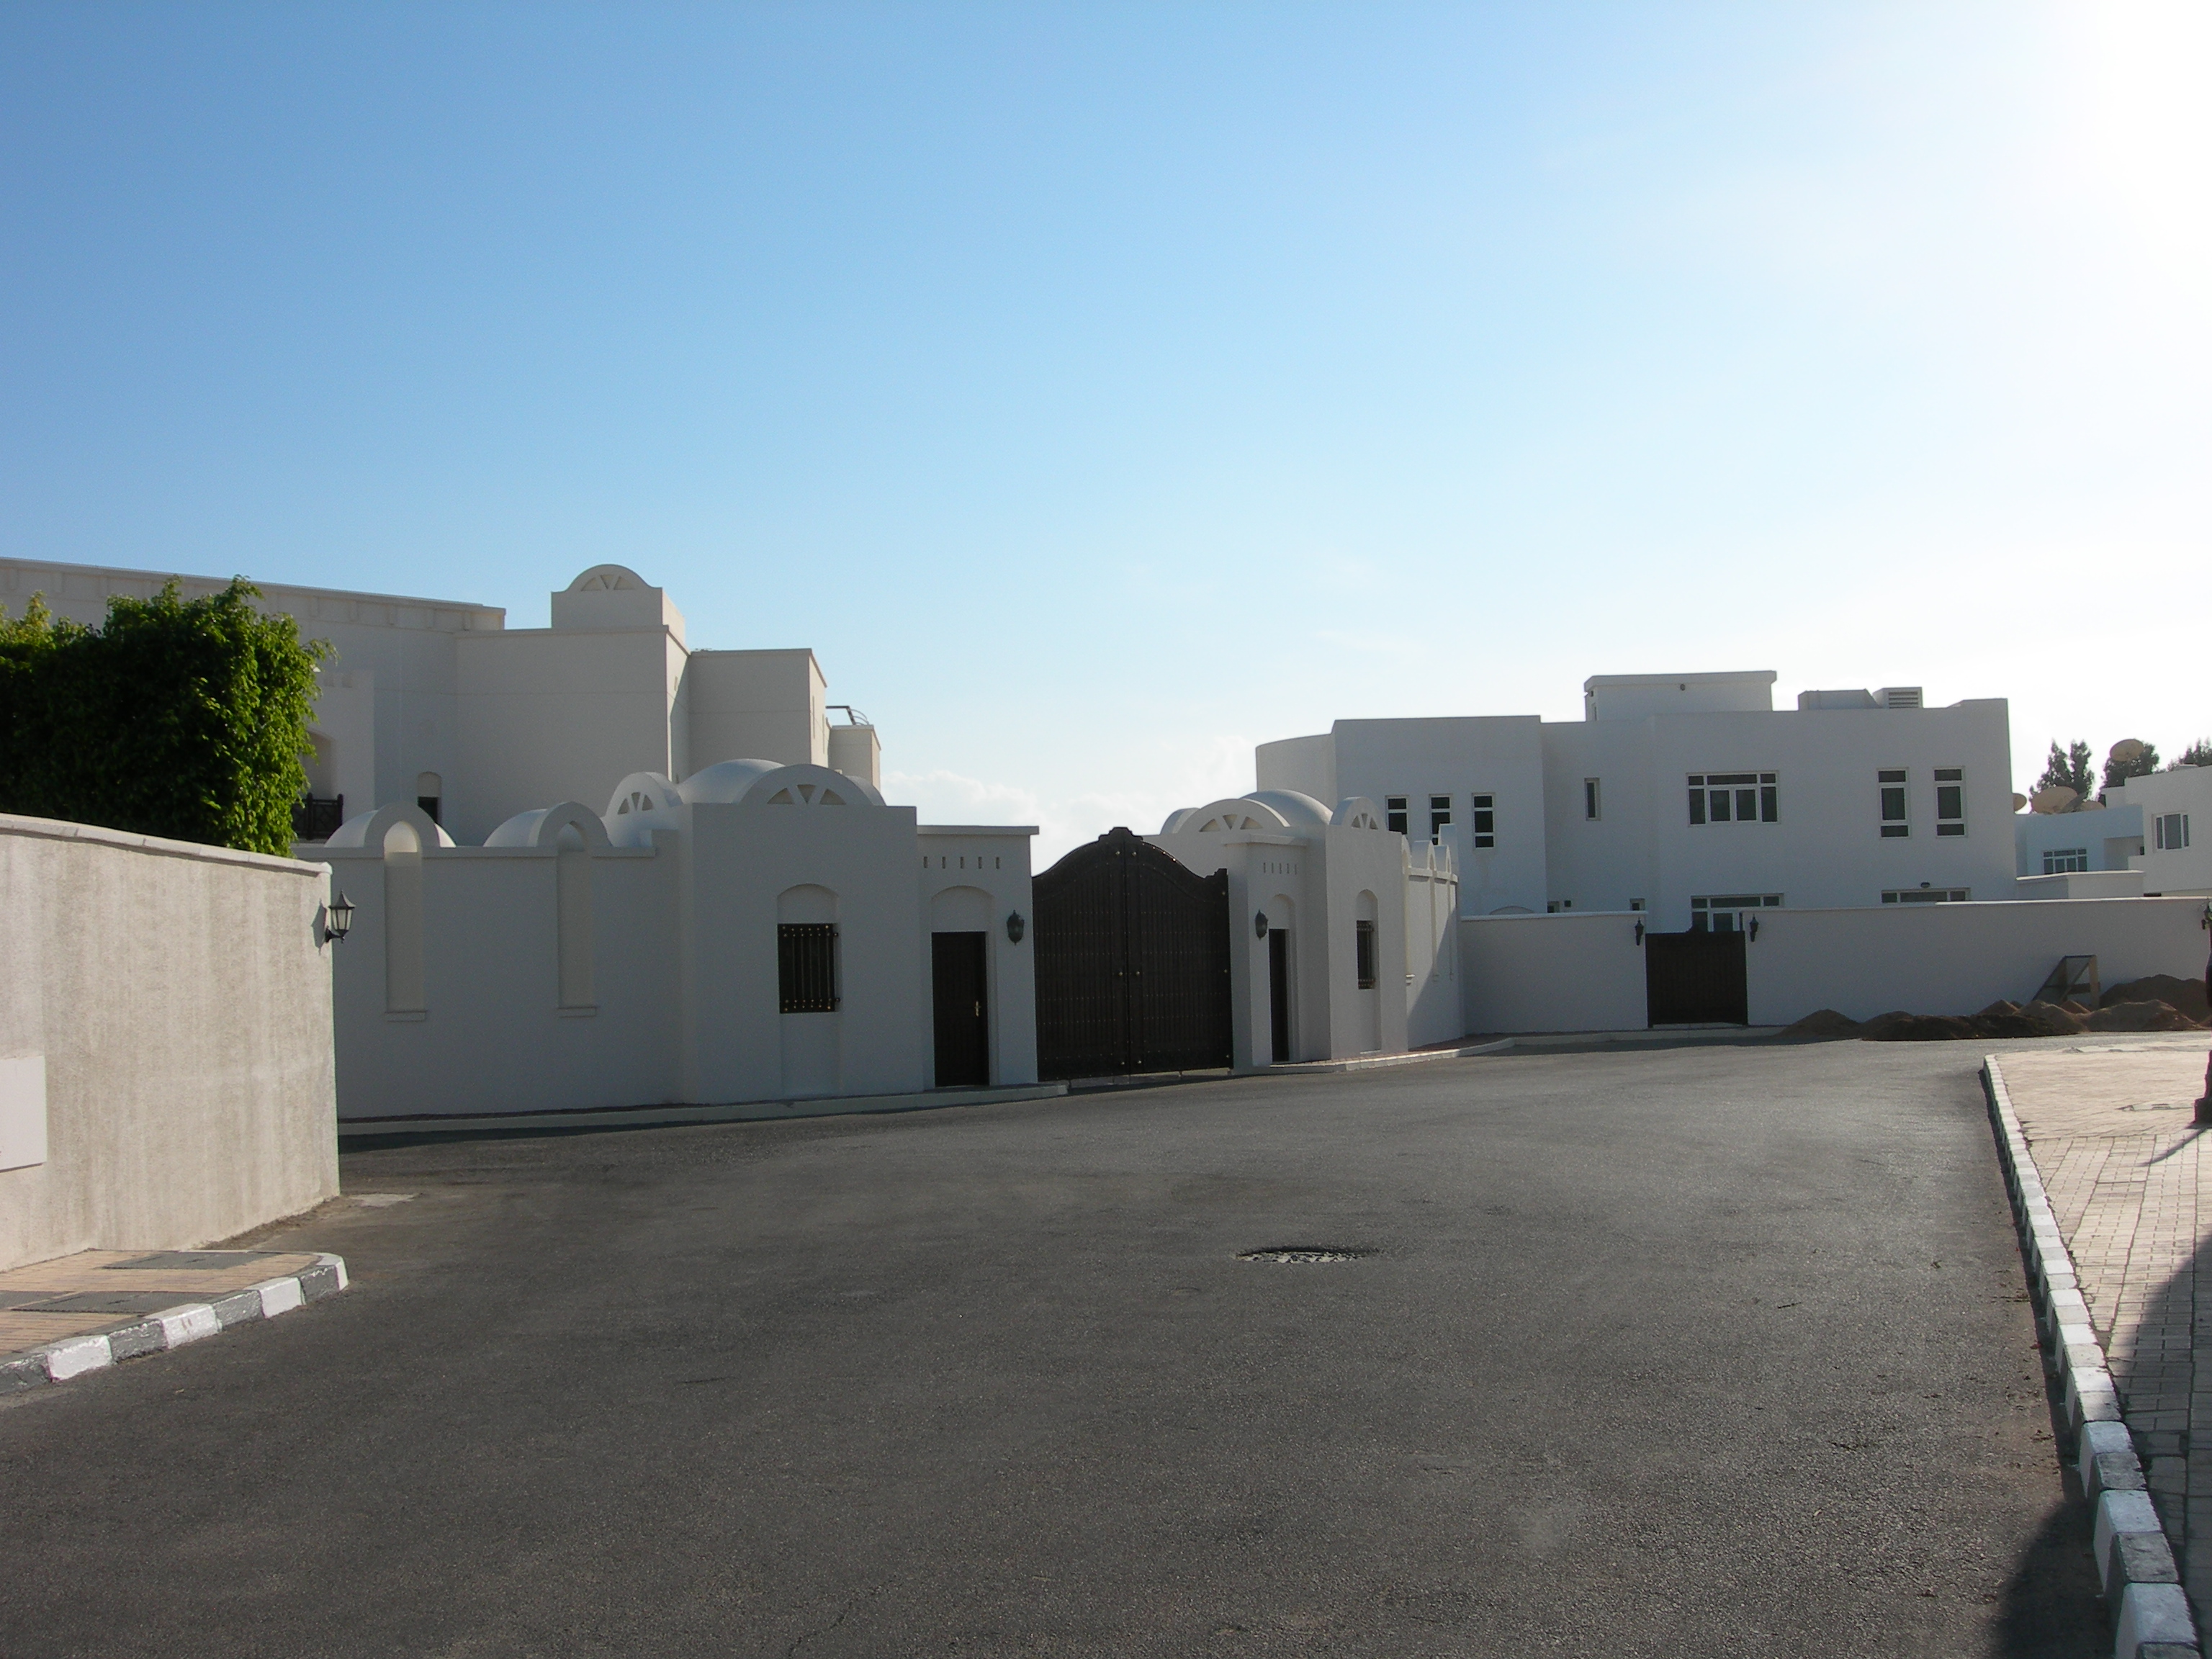
architecture, house, building, travel, property, nikon, fortification, egypt, estate